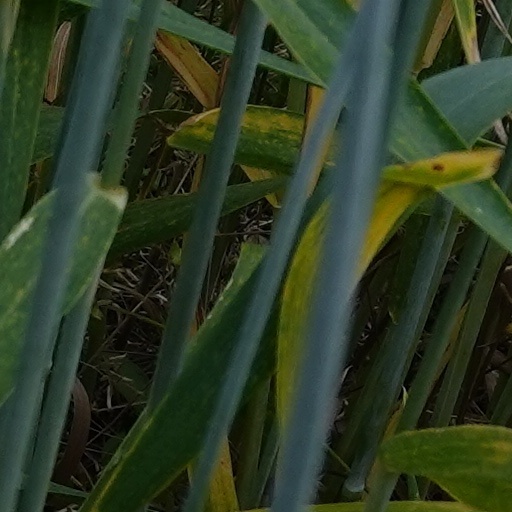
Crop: wheat